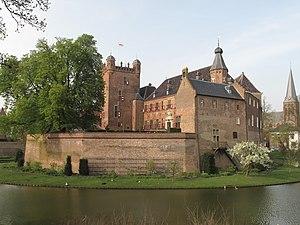
Bergh est une ancienne commune néerlandaise, de la province du Gueldre.
's-Heerenberg est un village situé dans la commune néerlandaise de Montferland, dans la province de Gueldre. Le village compte environ 8 000 habitants.